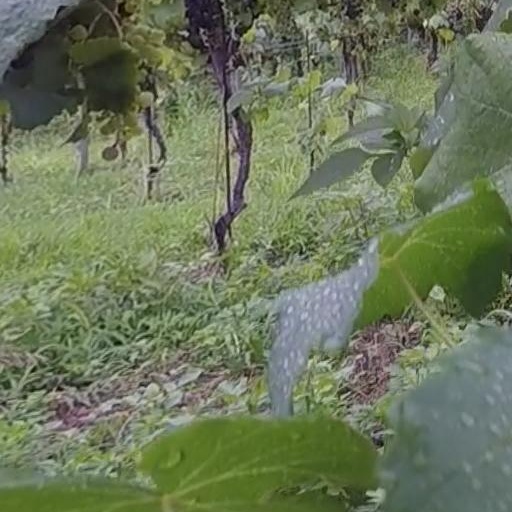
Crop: grape